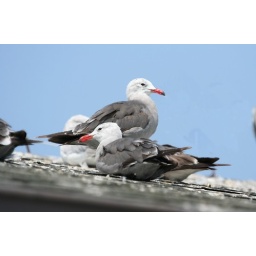
On roof of a building on the pier at Ft Worden State Park in Port Townsend, WA